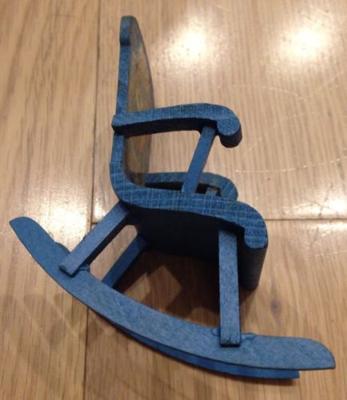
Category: table